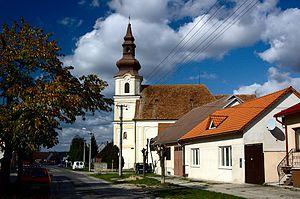
Šaštín-Stráže est une ville de Slovaquie dans la région de Trnava. La municipalité de Šaštín-Stráže a été formée en 1960 par la fusion des communes de Stráže nad Myjavou.